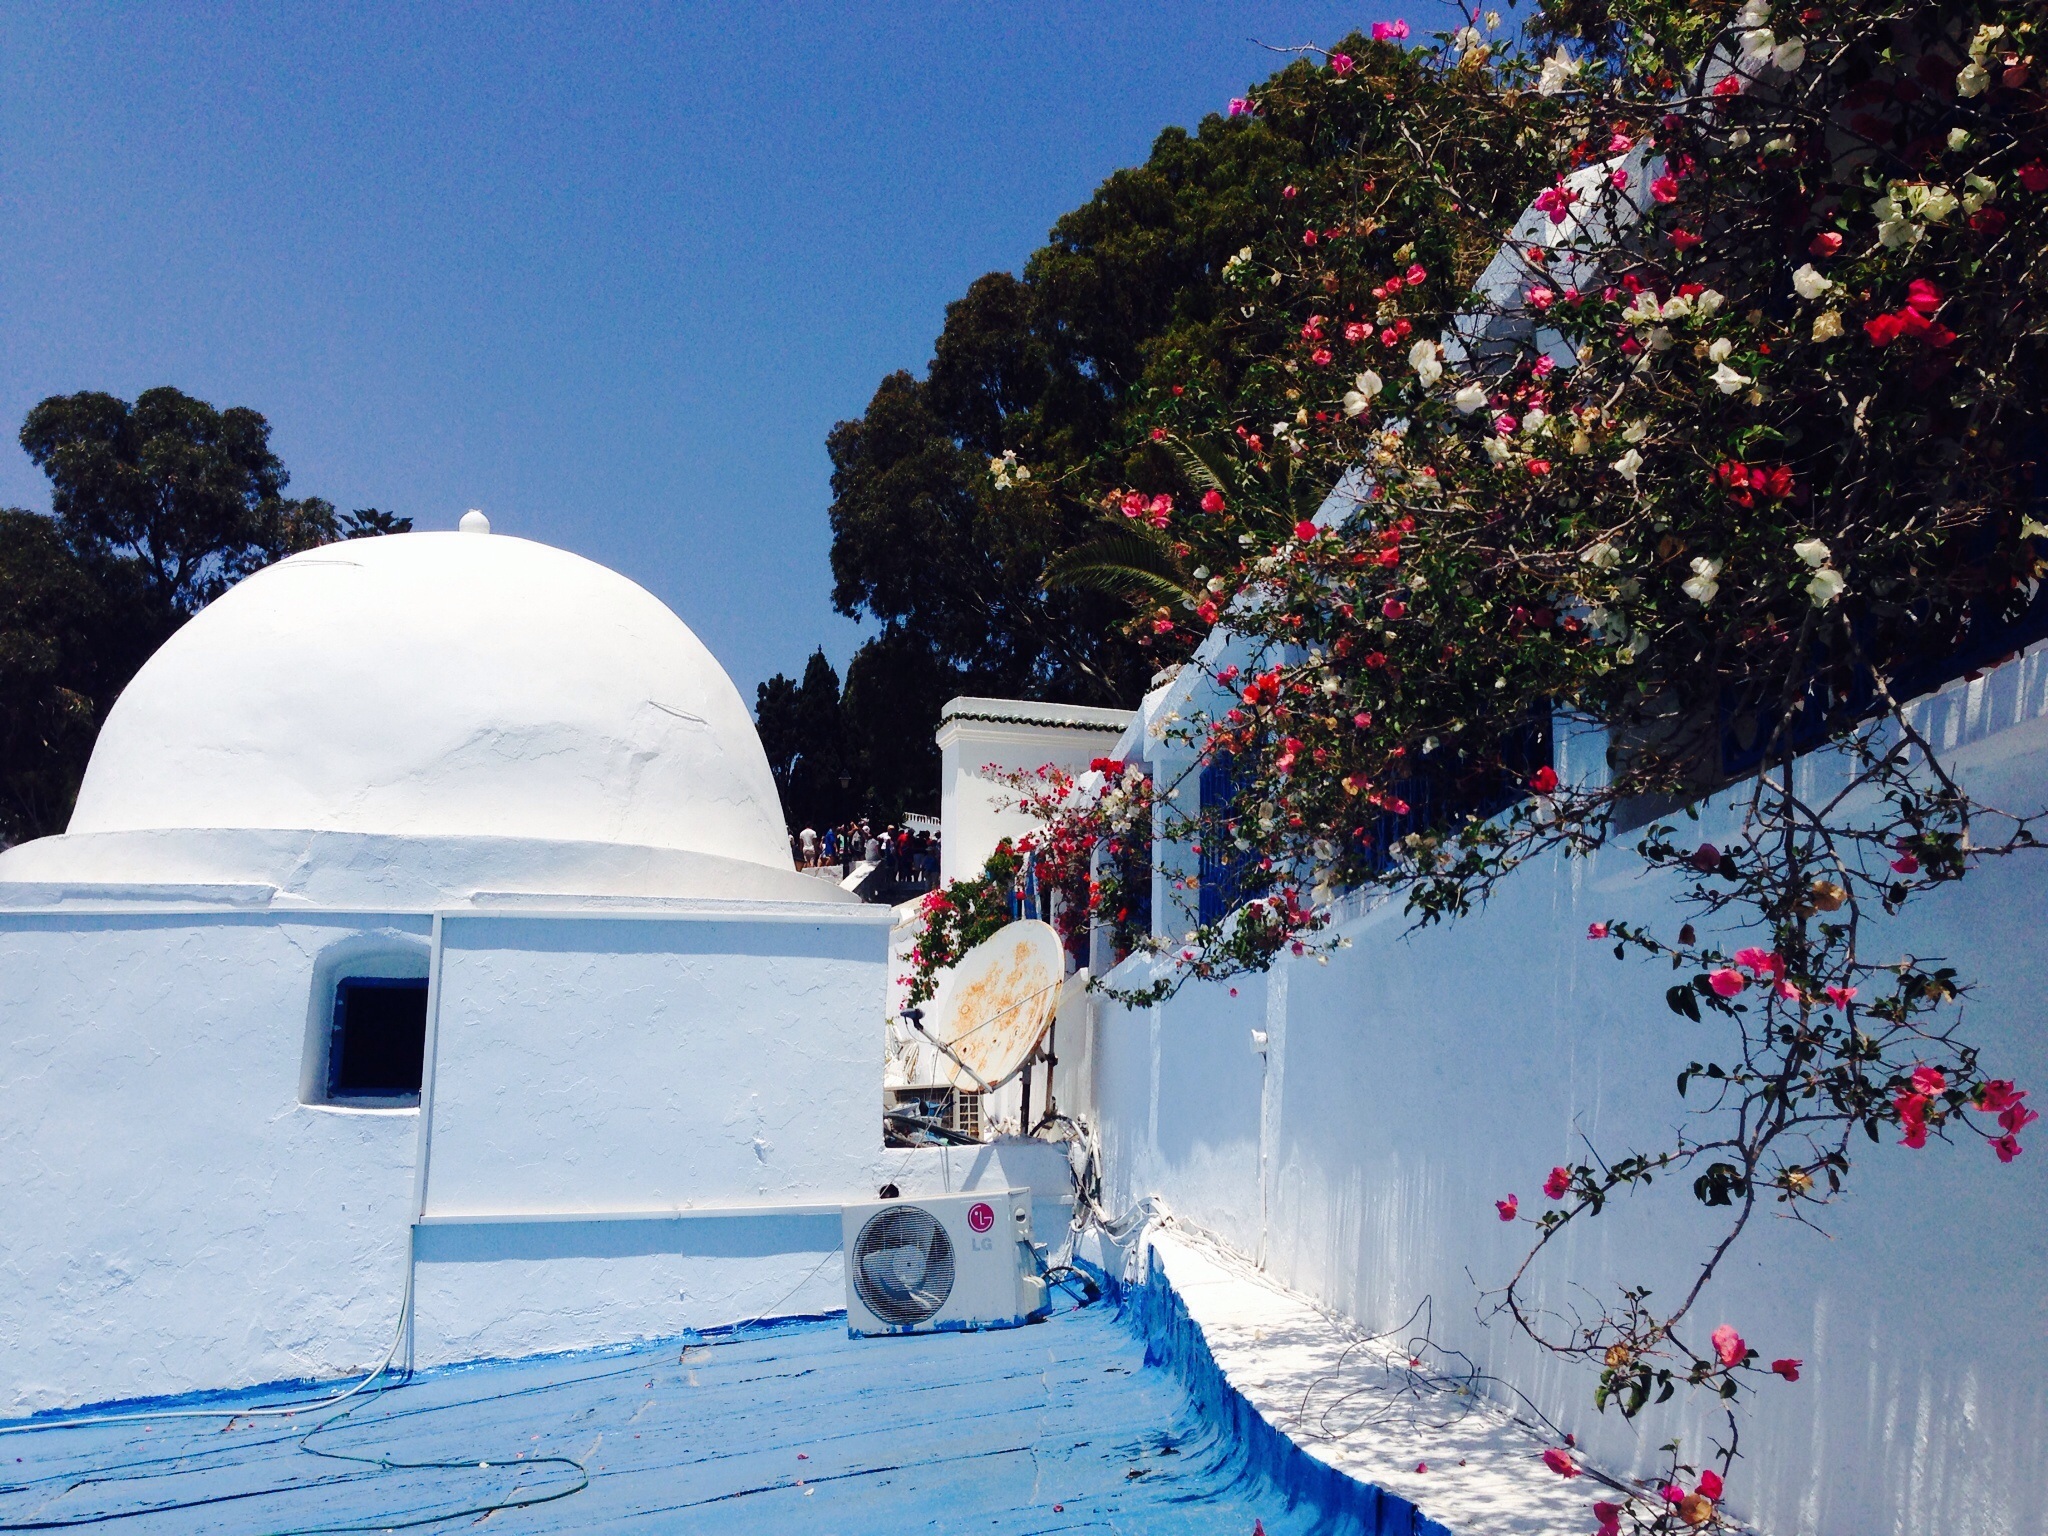
snow, winter, white, village, weather, blue, season, resort, homes, tunisia